Martin Gardner

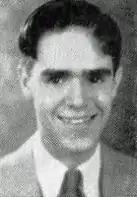
Gardner as a high school senior, 1932

He attended the University of Chicago where he studied history, literature and sciences under their intellectually-stimulating Great Books curriculum and earned his bachelor's degree in philosophy in 1936. Early jobs included reporter on the "Tulsa Tribune", writer at the University of Chicago Office of Press Relations, and case worker in Chicago's Black Belt for the city's Relief Administration. During World War II, he served for four years in the U.S. Navy as a yeoman on board the destroyer escort USS "Pope" in the Atlantic. His ship was still in the Atlantic when the war came to an end with the surrender of Japan in August 1945.